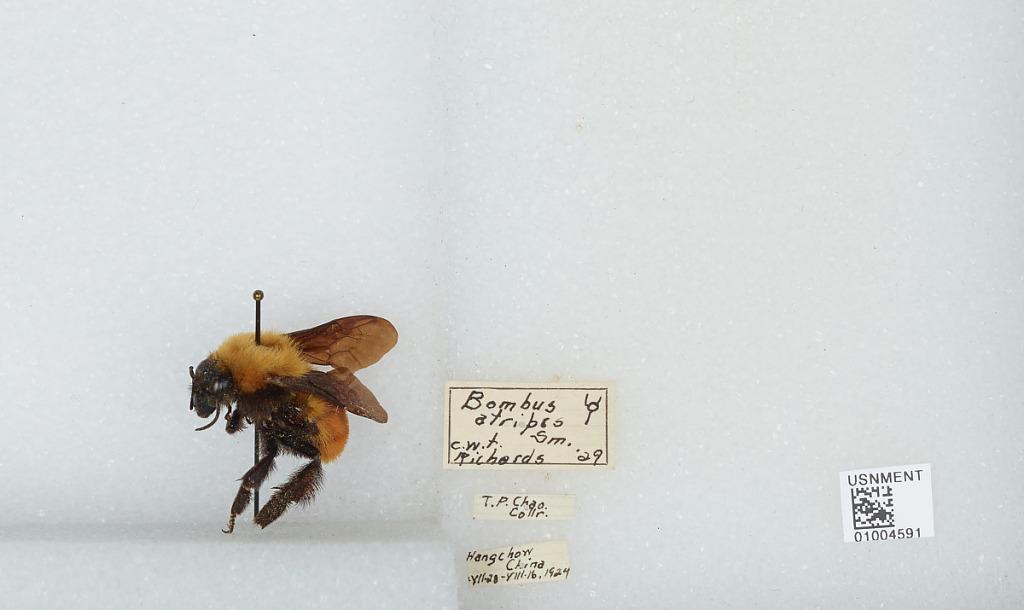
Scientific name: Bombus (Tricornibombus) atripes Smith
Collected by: T. Chao
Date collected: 1924-7-28
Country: China
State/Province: Zhejiang
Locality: Hangzhou